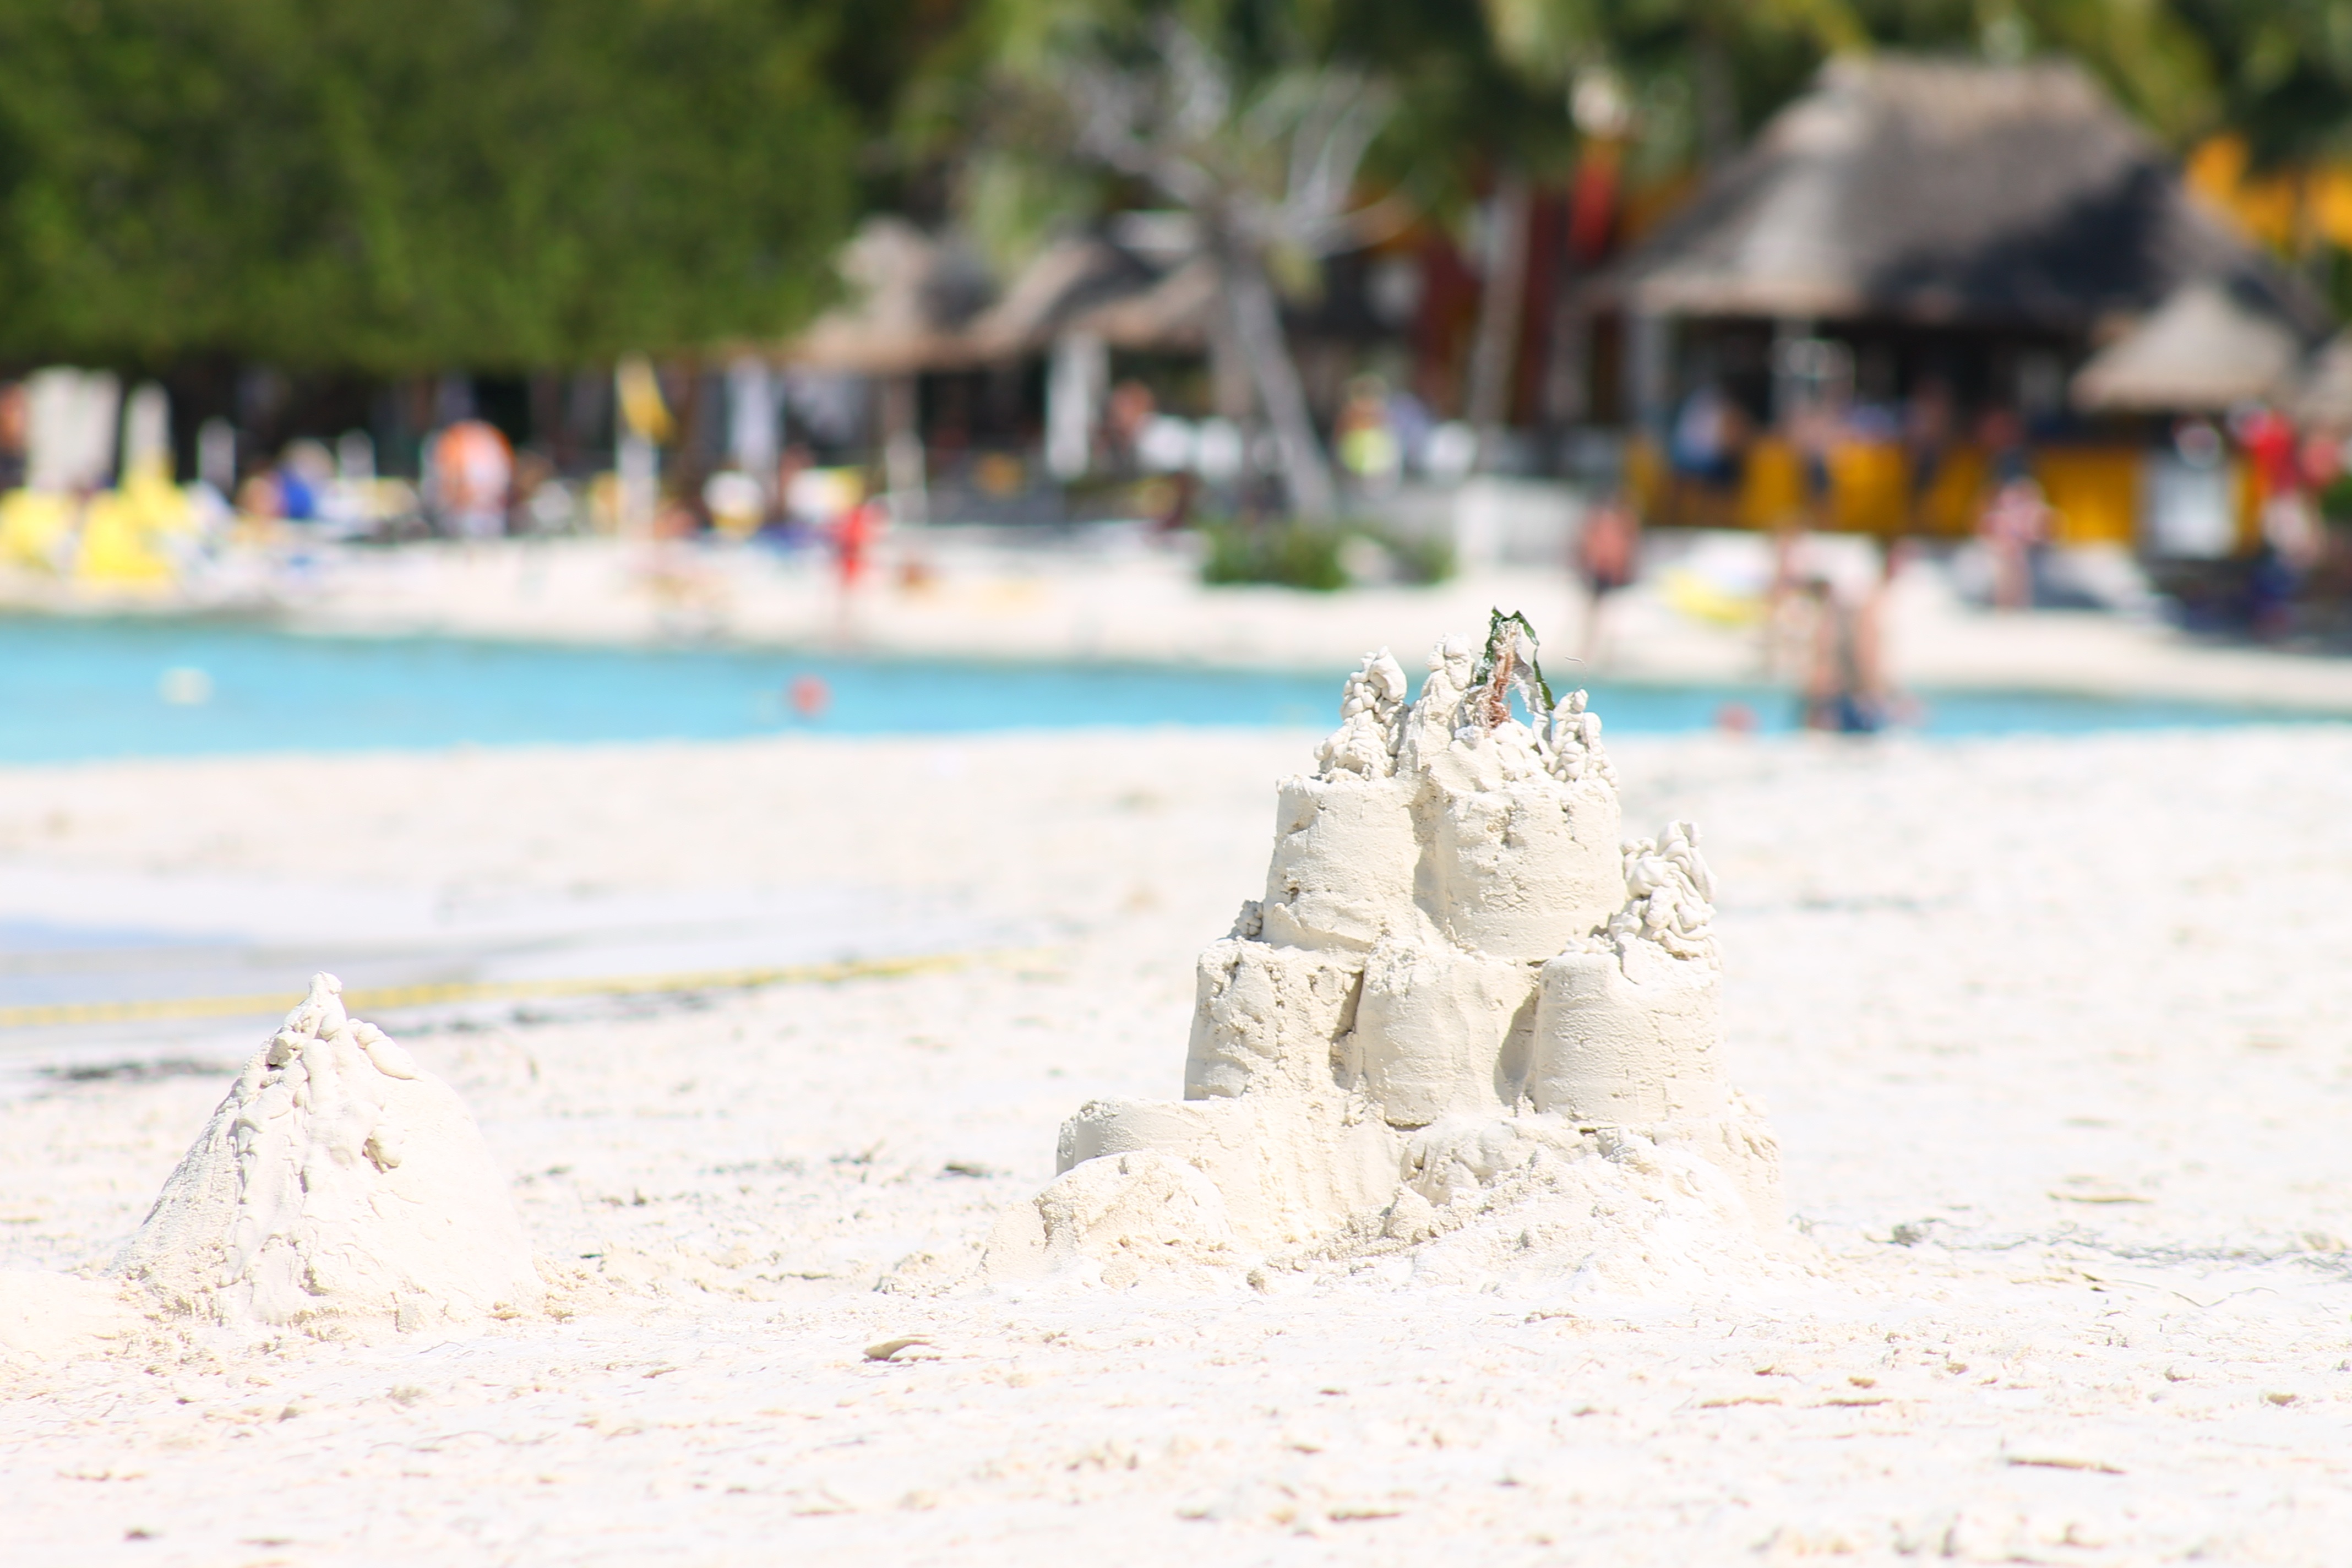
beach, sea, sand, summer, vacation, sand castle, white sand, sandy beach, fancy cakes